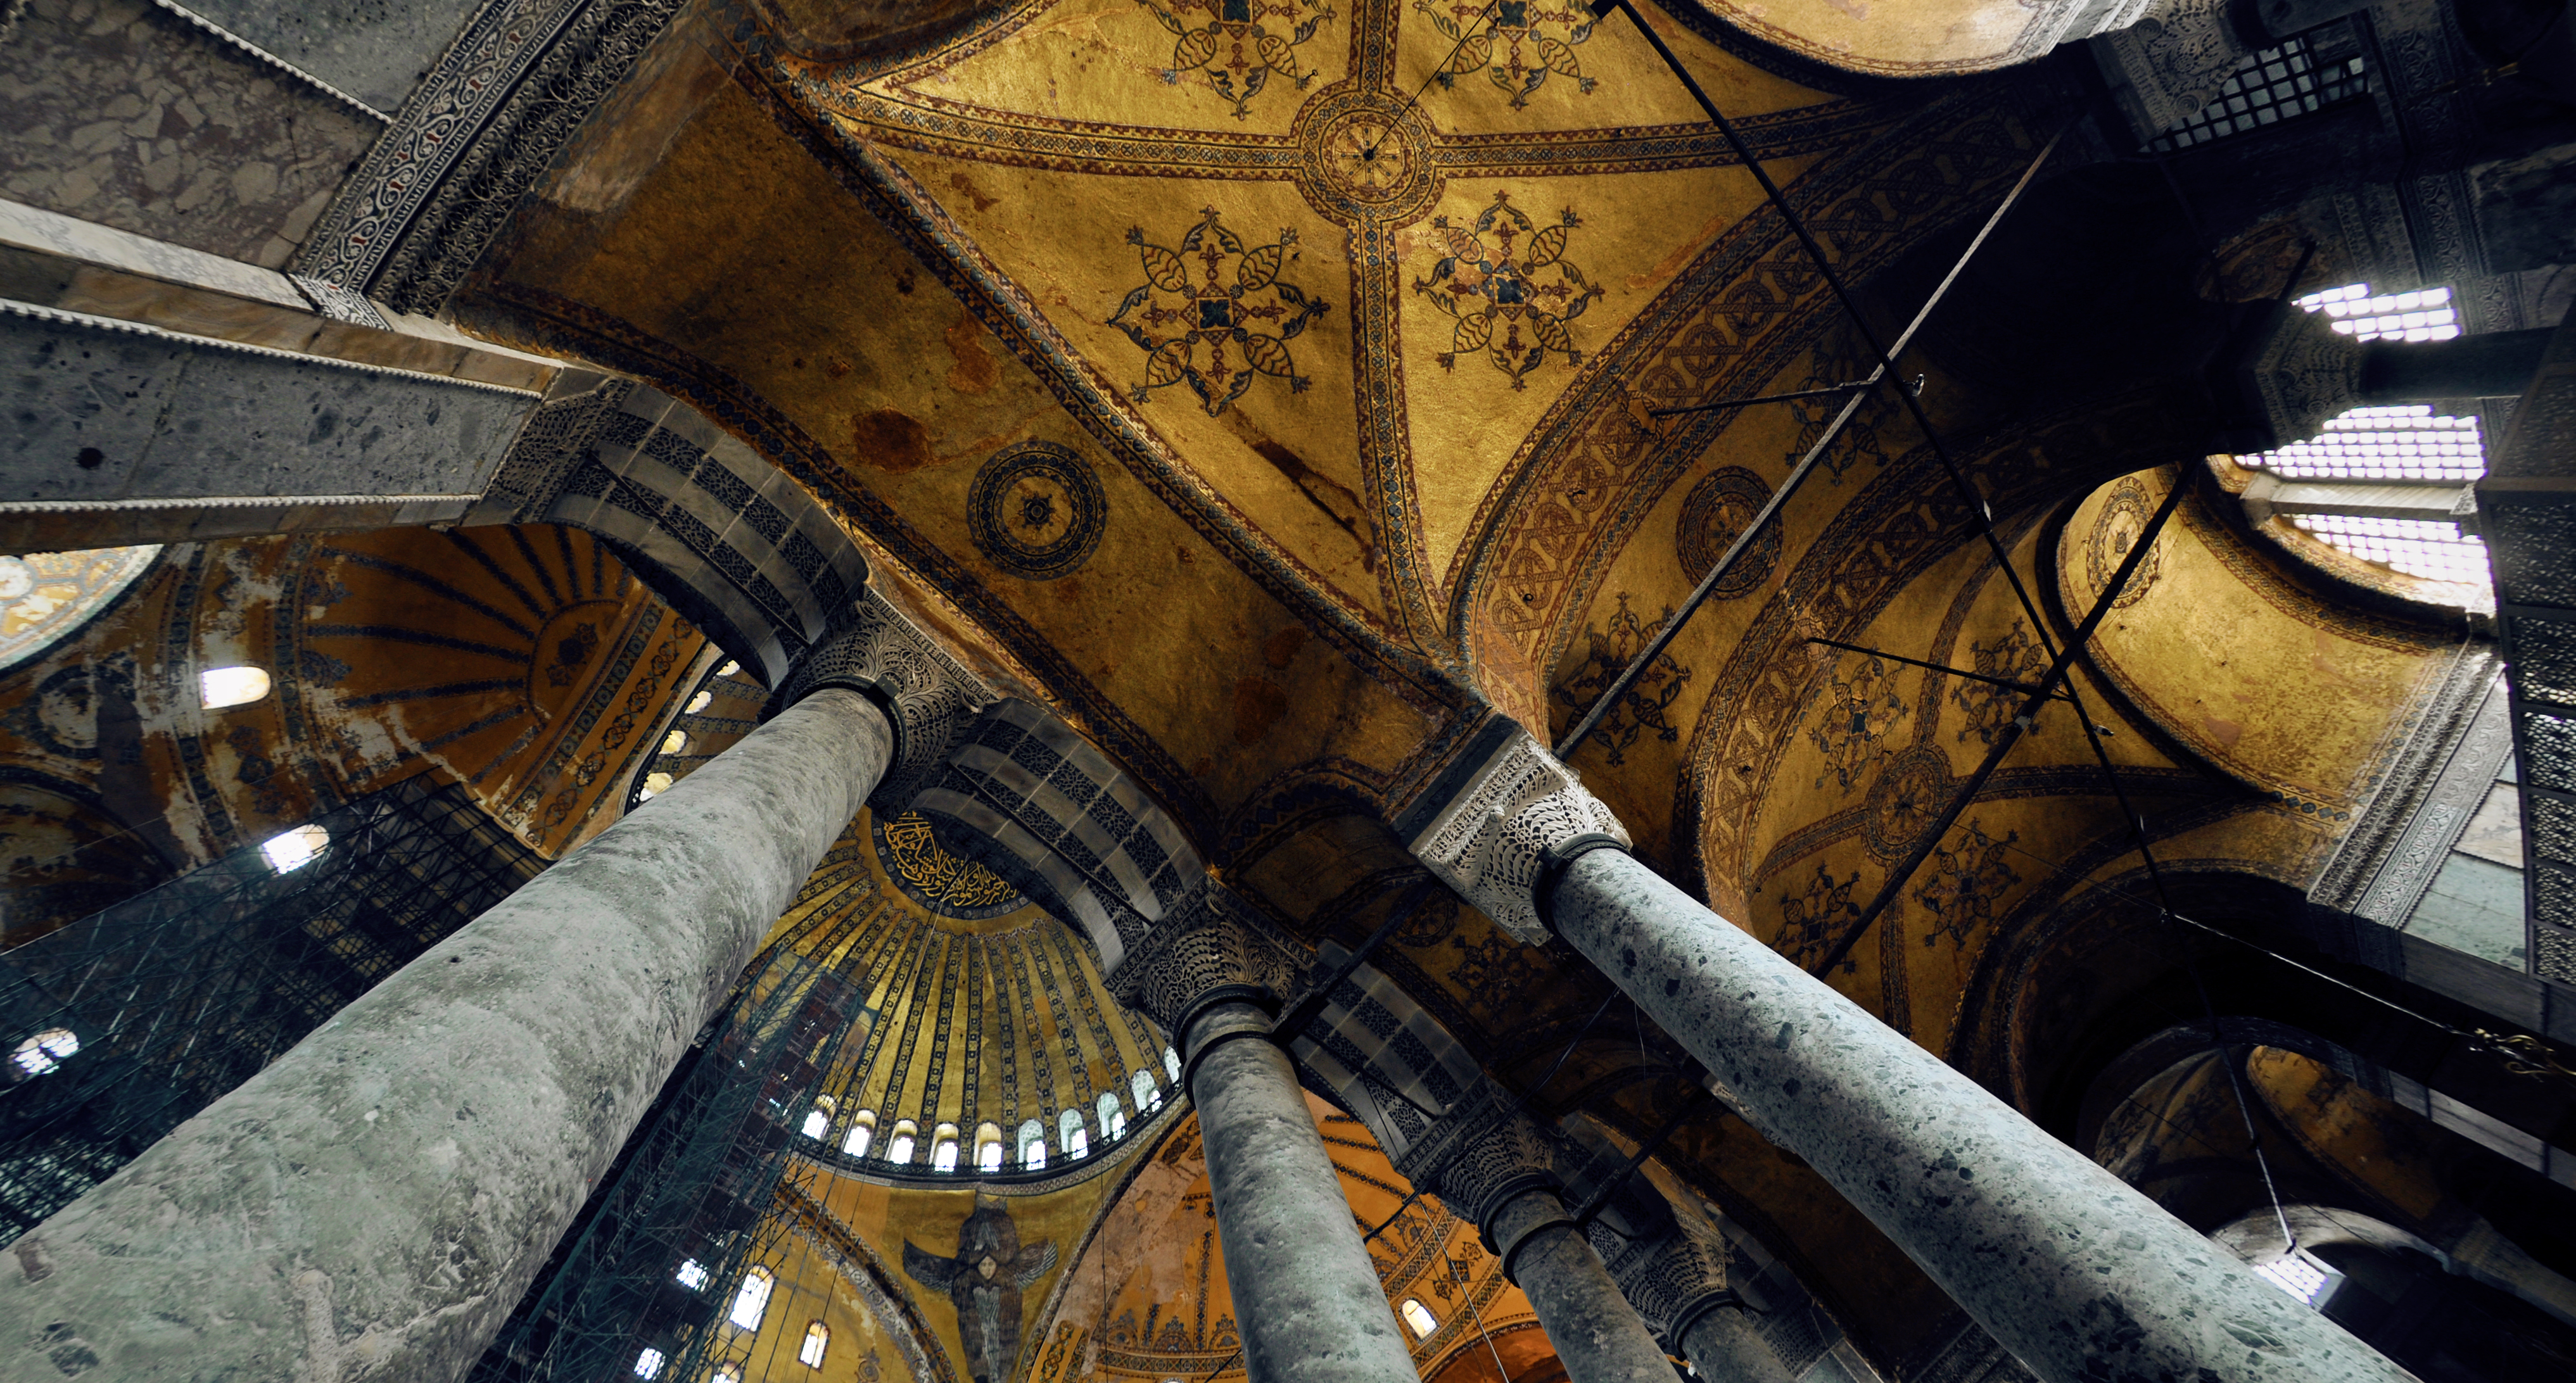
light, architecture, interior, europe, greek, museum, sailing, church, cathedral, empire, temple, turkey, istanbul, mosque, roman, fisheye, history, christianity, islam, orthodox, vaulting, unesco, eastern, basilica, imperial, dome, worldheritage, cosmic, screenshot, muslim, byzantine, biserica, arhitectura, orthodoxy, cupola, byzantium, constantinople, ottoman, fatih, constantinopolitan, bizantin, byzantin, byzanz, byzantinisch, cami, camii, islamic, osmanli, isidoreofmiletus, anthemiusoftralles, lateantiquity, sophia, hagia, patriarchal, ayasofya, holywisdom, setsail, toatepanzelesus, lightsail, flightbylight, ancient history